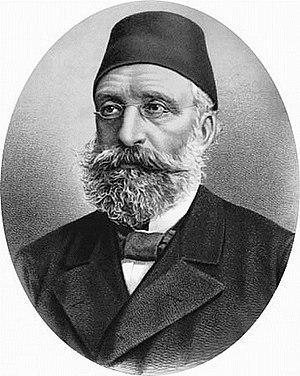
Bagdad ou Baghdad est la capitale de l’Irak et de la province de Bagdad. Elle est située au centre-Est du pays et est traversée par le Tigre. Ses habitants s'appellent les Bagdadiens.